Scuba skills

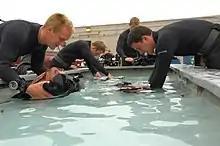
Pre-dive leak checks on rebreathers

Diver rescue is the process of avoiding or reducing further exposure to diving hazards and bringing a compromised diver to safety, such as a boat or shore, where first aid can be administered and additional medical treatment is available. Rescue skills are considered by some agencies to be beyond the scope of entry-level divers, while others consider them entry-level diving skills required as part of the professional skill set for a stand-by diver.